Nakamizuno Station

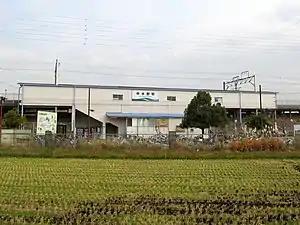
Nakamizuno Station in December 2018

is a railway station in the city of Seto, Aichi Prefecture, Japan, operated by the third sector Aichi Loop Railway Company.